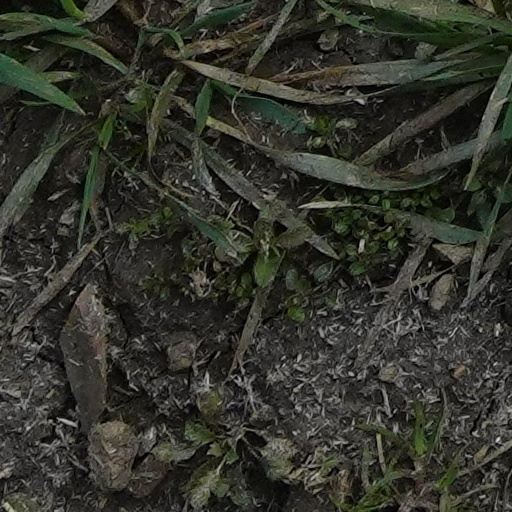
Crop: wheat